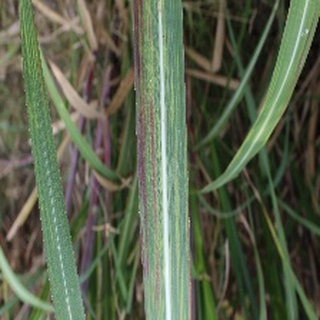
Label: sugarcane_bacterial_blight